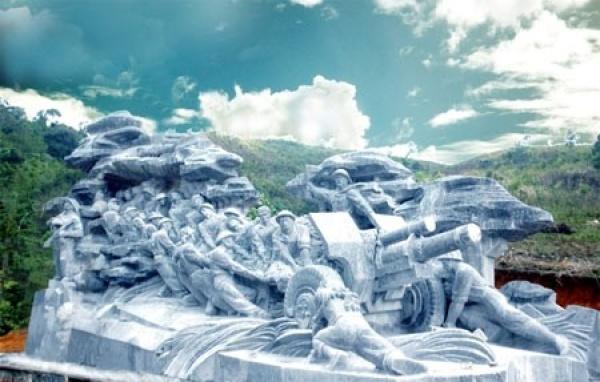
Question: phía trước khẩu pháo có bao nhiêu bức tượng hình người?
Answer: có hai bức tượng hình người